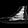
Label: Sneaker